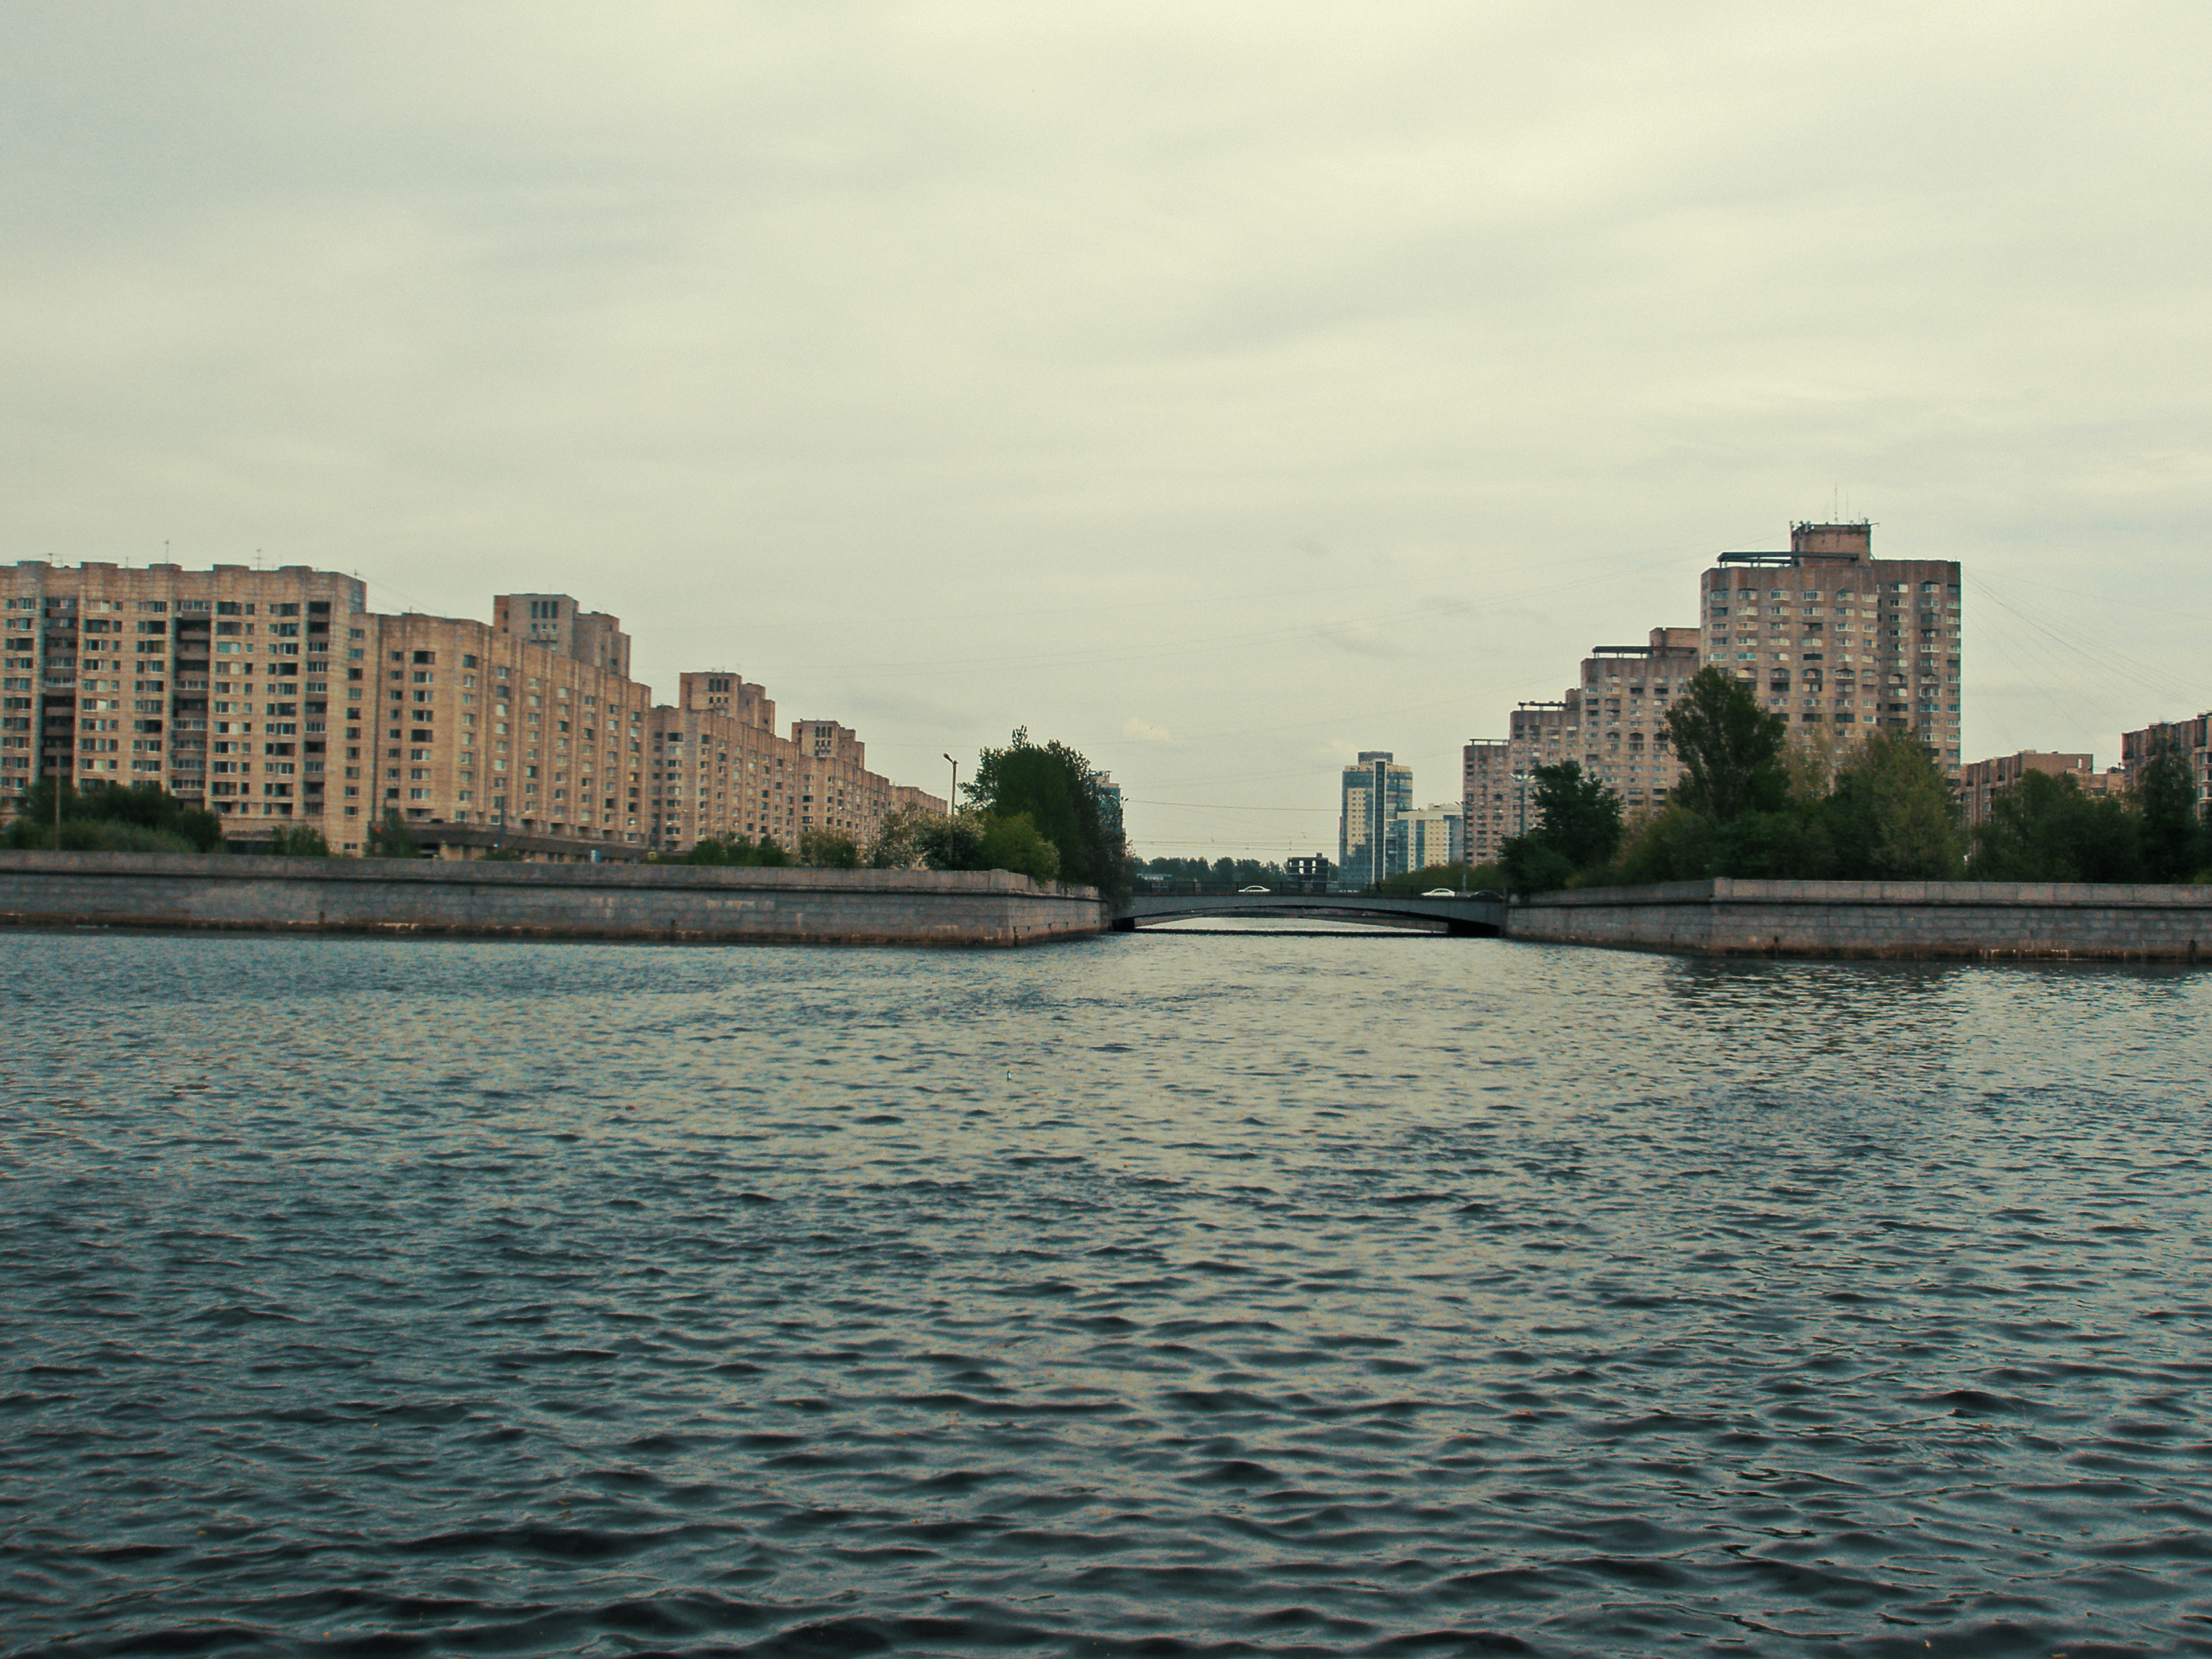
images, water, cloud, sky, building, water resources, plant, lake, watercourse, tree, urban design, atmospheric phenomenon, bank, tower block, horizon, city, metropolitan area, landscape, metropolis, shore, reservoir, cityscape, channel, cumulus, canal, condominium, reflection, evening, ocean, coast, natural landscape, lake district, loch, tourism, downtown, apartment, wind wave, skyline, vacation, sea, levee, mixed use, square, metal, bridge, suburb